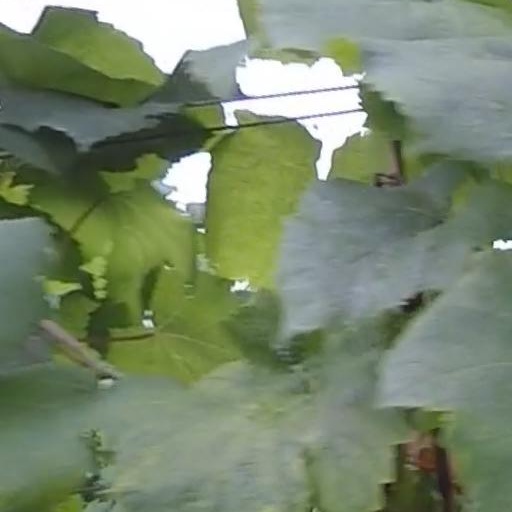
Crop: grape